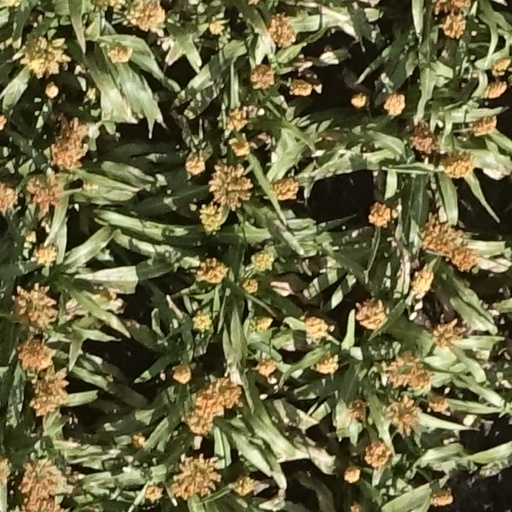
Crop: sorghum